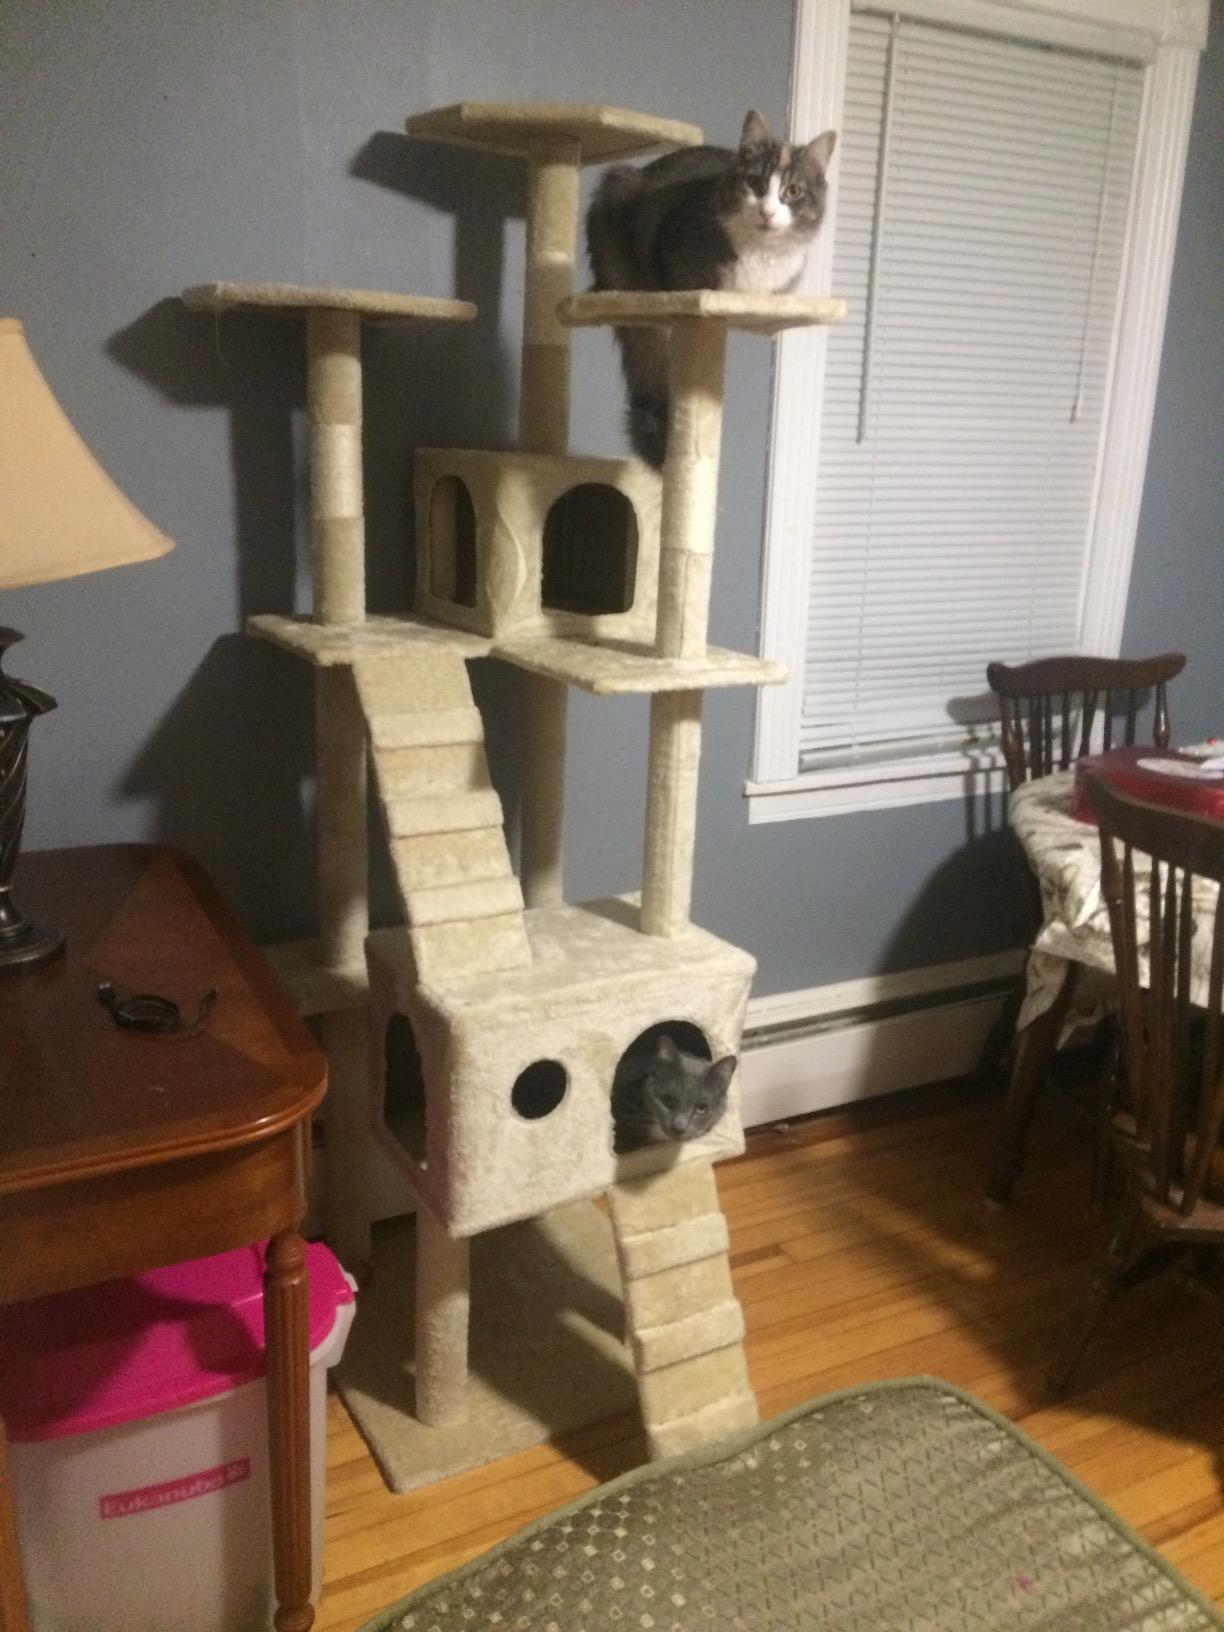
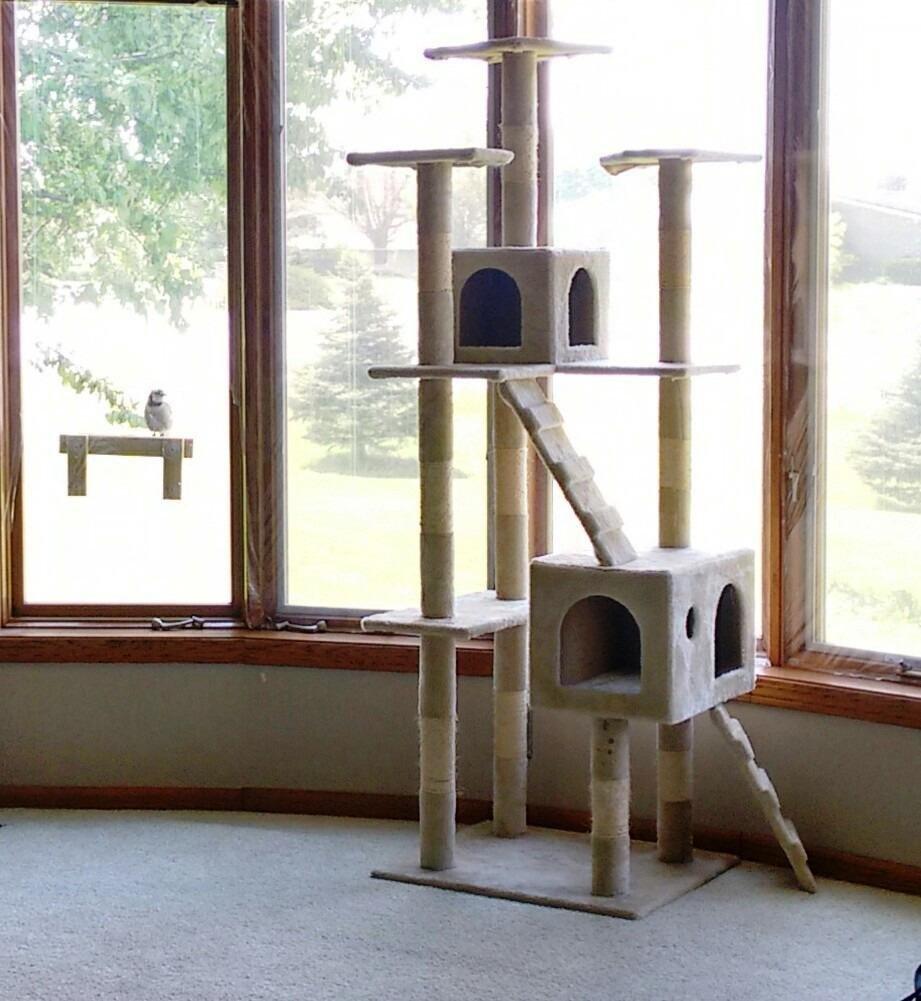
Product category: items_cat tree
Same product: yes